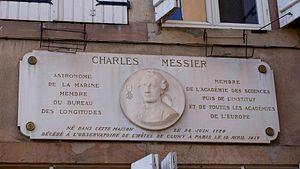
messier badonviller
Badonviller est une commune française située dans le département de Meurthe-et-Moselle, en région Grand Est. Ses 1551 habitants sont appelés les Badonvillois et les Badonvilloises. Village anciennement industriel, connu pour sa faïencerie, Badonviller est depuis la loi du 8 juillet 1879 le chef-lieu du canton de Badonviller regroupant 12 communes, après scission du canton de Baccarat. Elle fait également partie de la communauté de communes du Badonvillois depuis sa création le 6 décembre 2001.